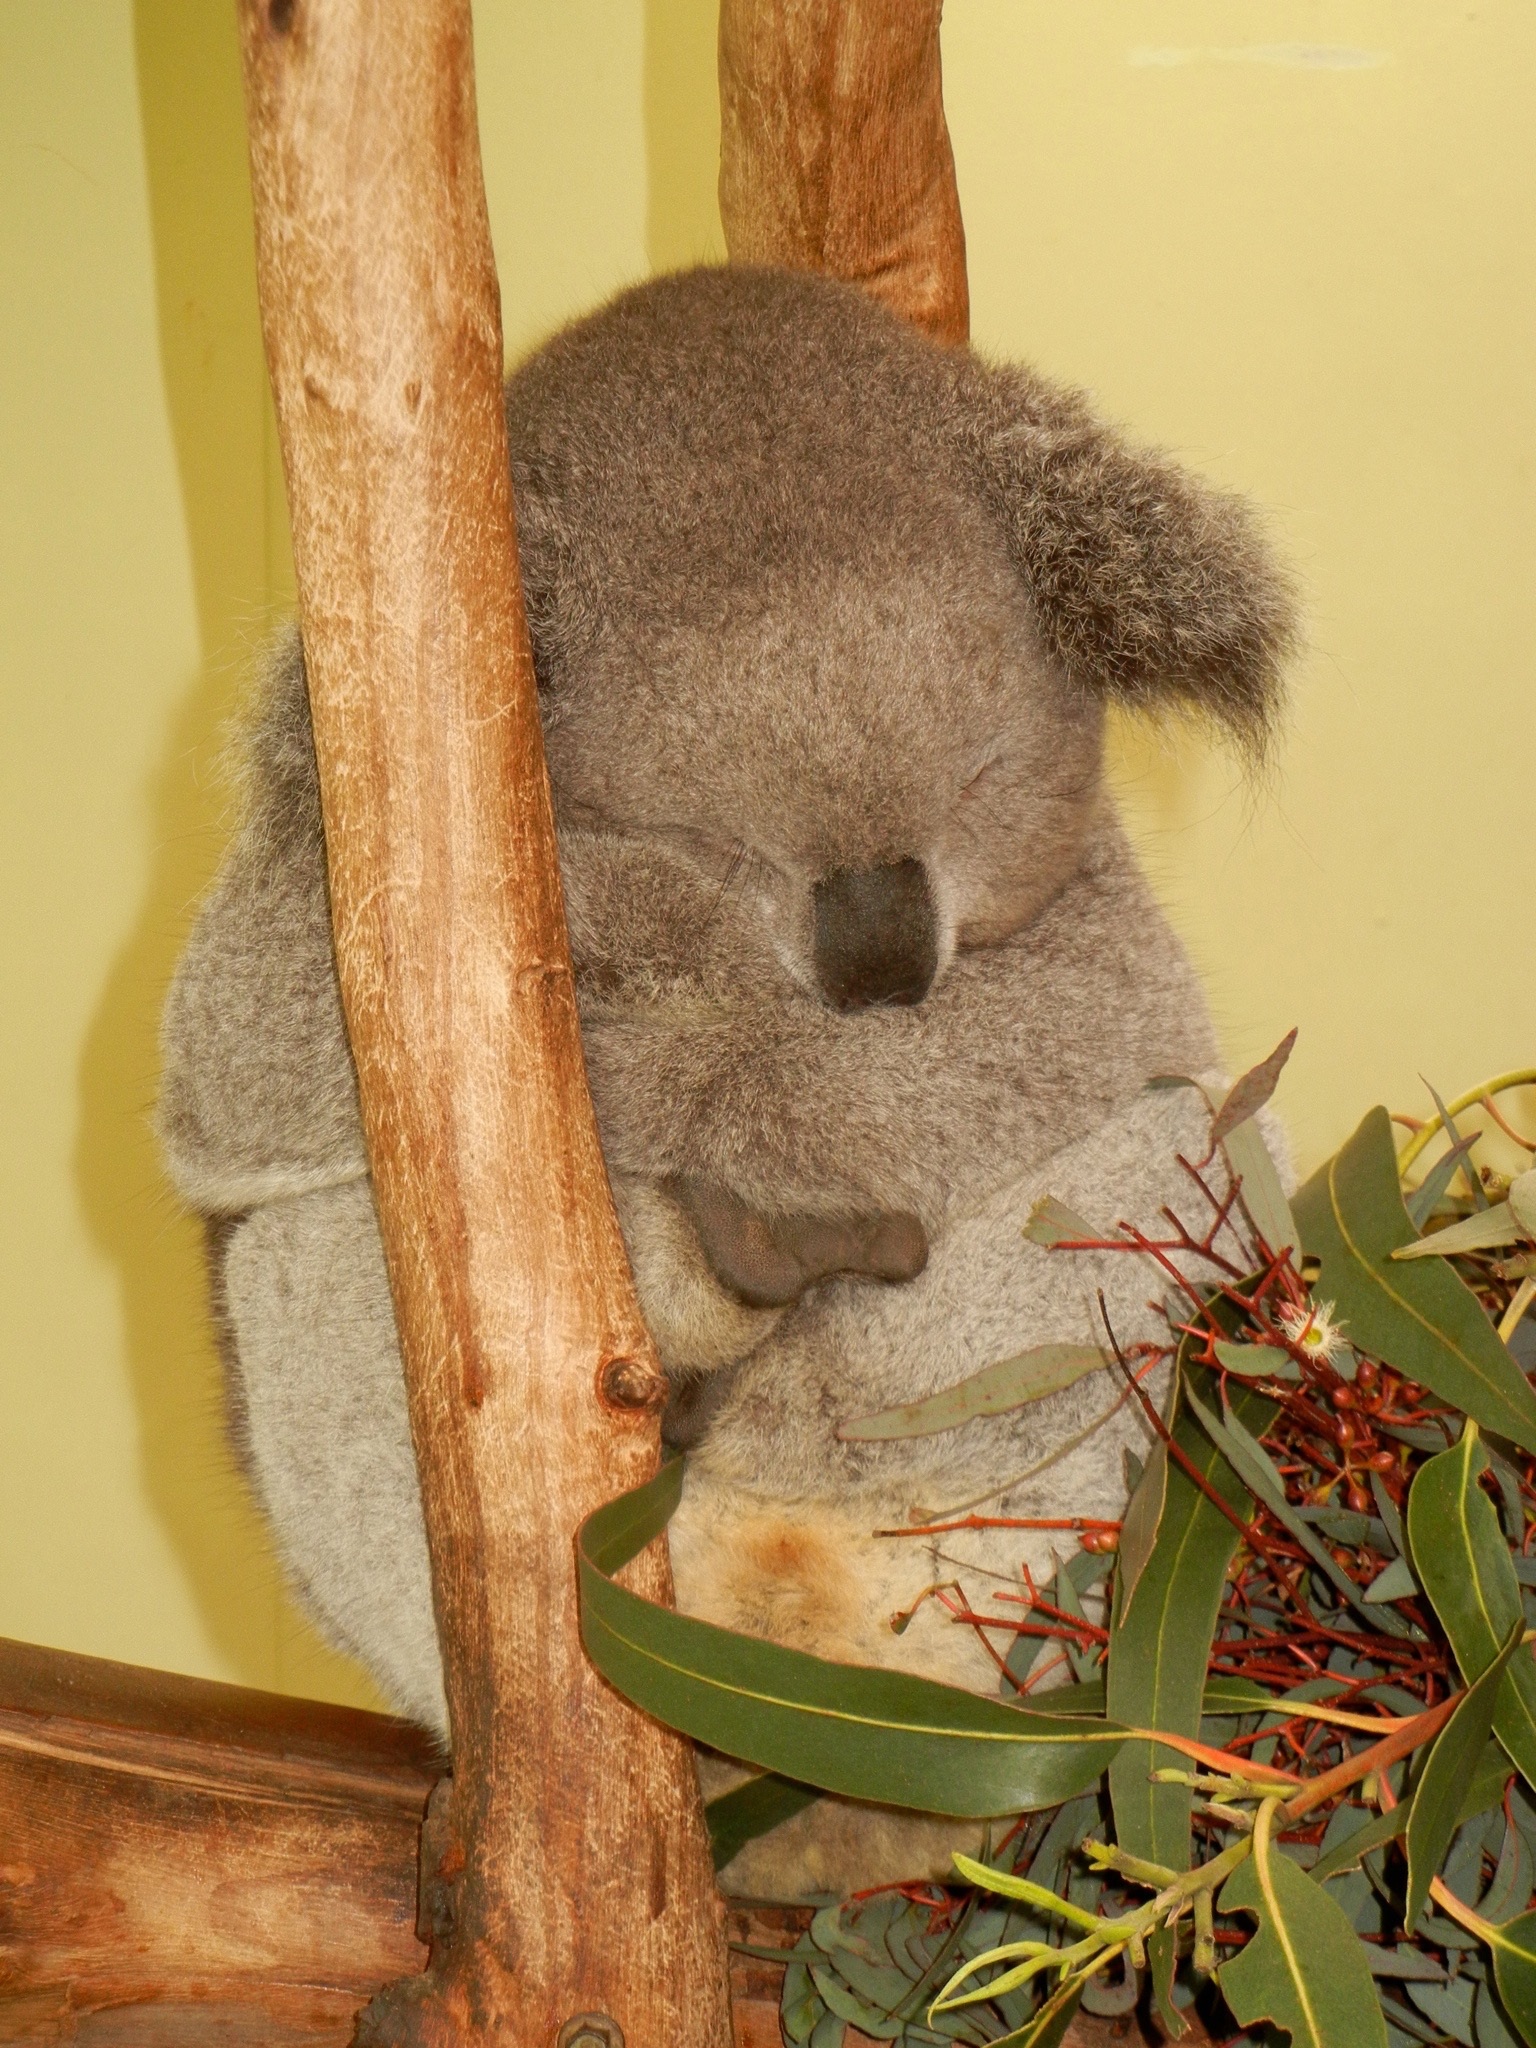
cute, bear, wildlife, zoo, mammal, gray, cuddle, sleep, furry, vertebrate, koala, marsupial, austraila, eucaplyptus